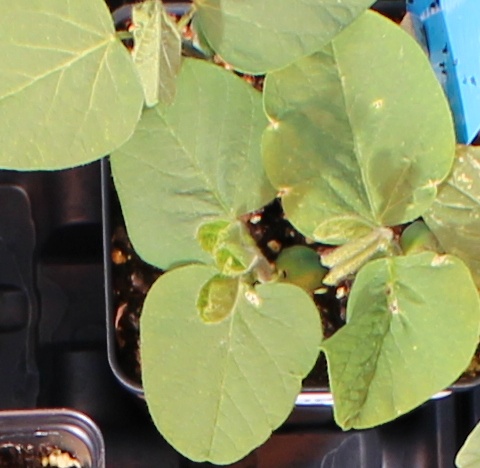
Label: Soybean